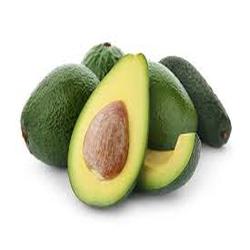
Label: Avocado